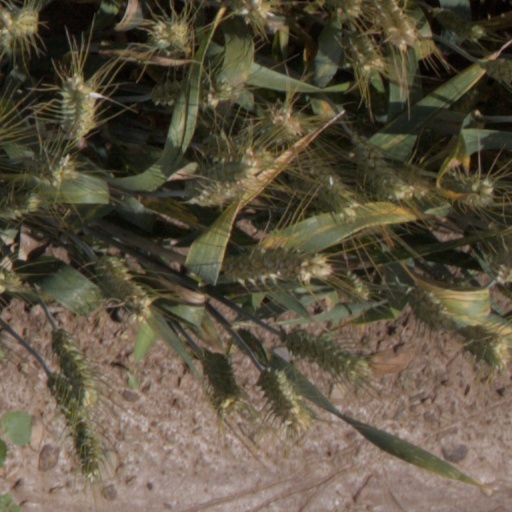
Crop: wheat